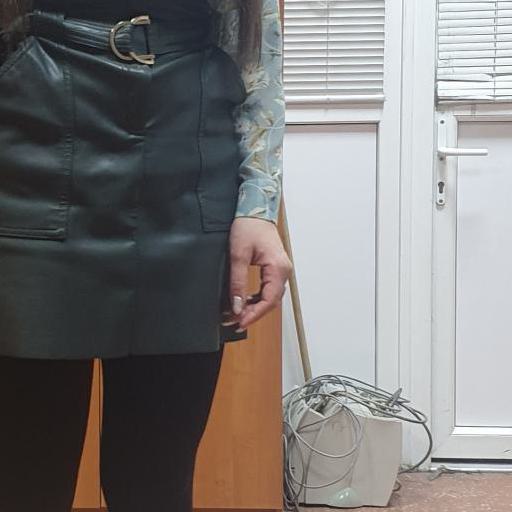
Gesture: no_gesture